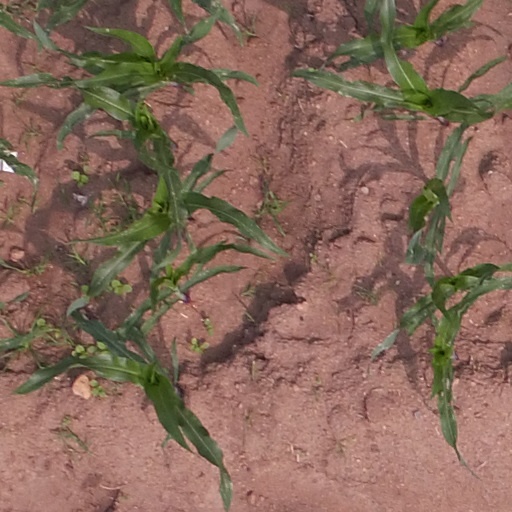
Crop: maize; corn